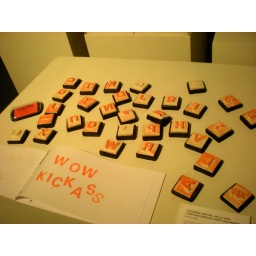
The stamps I made for the book in a box in USE!